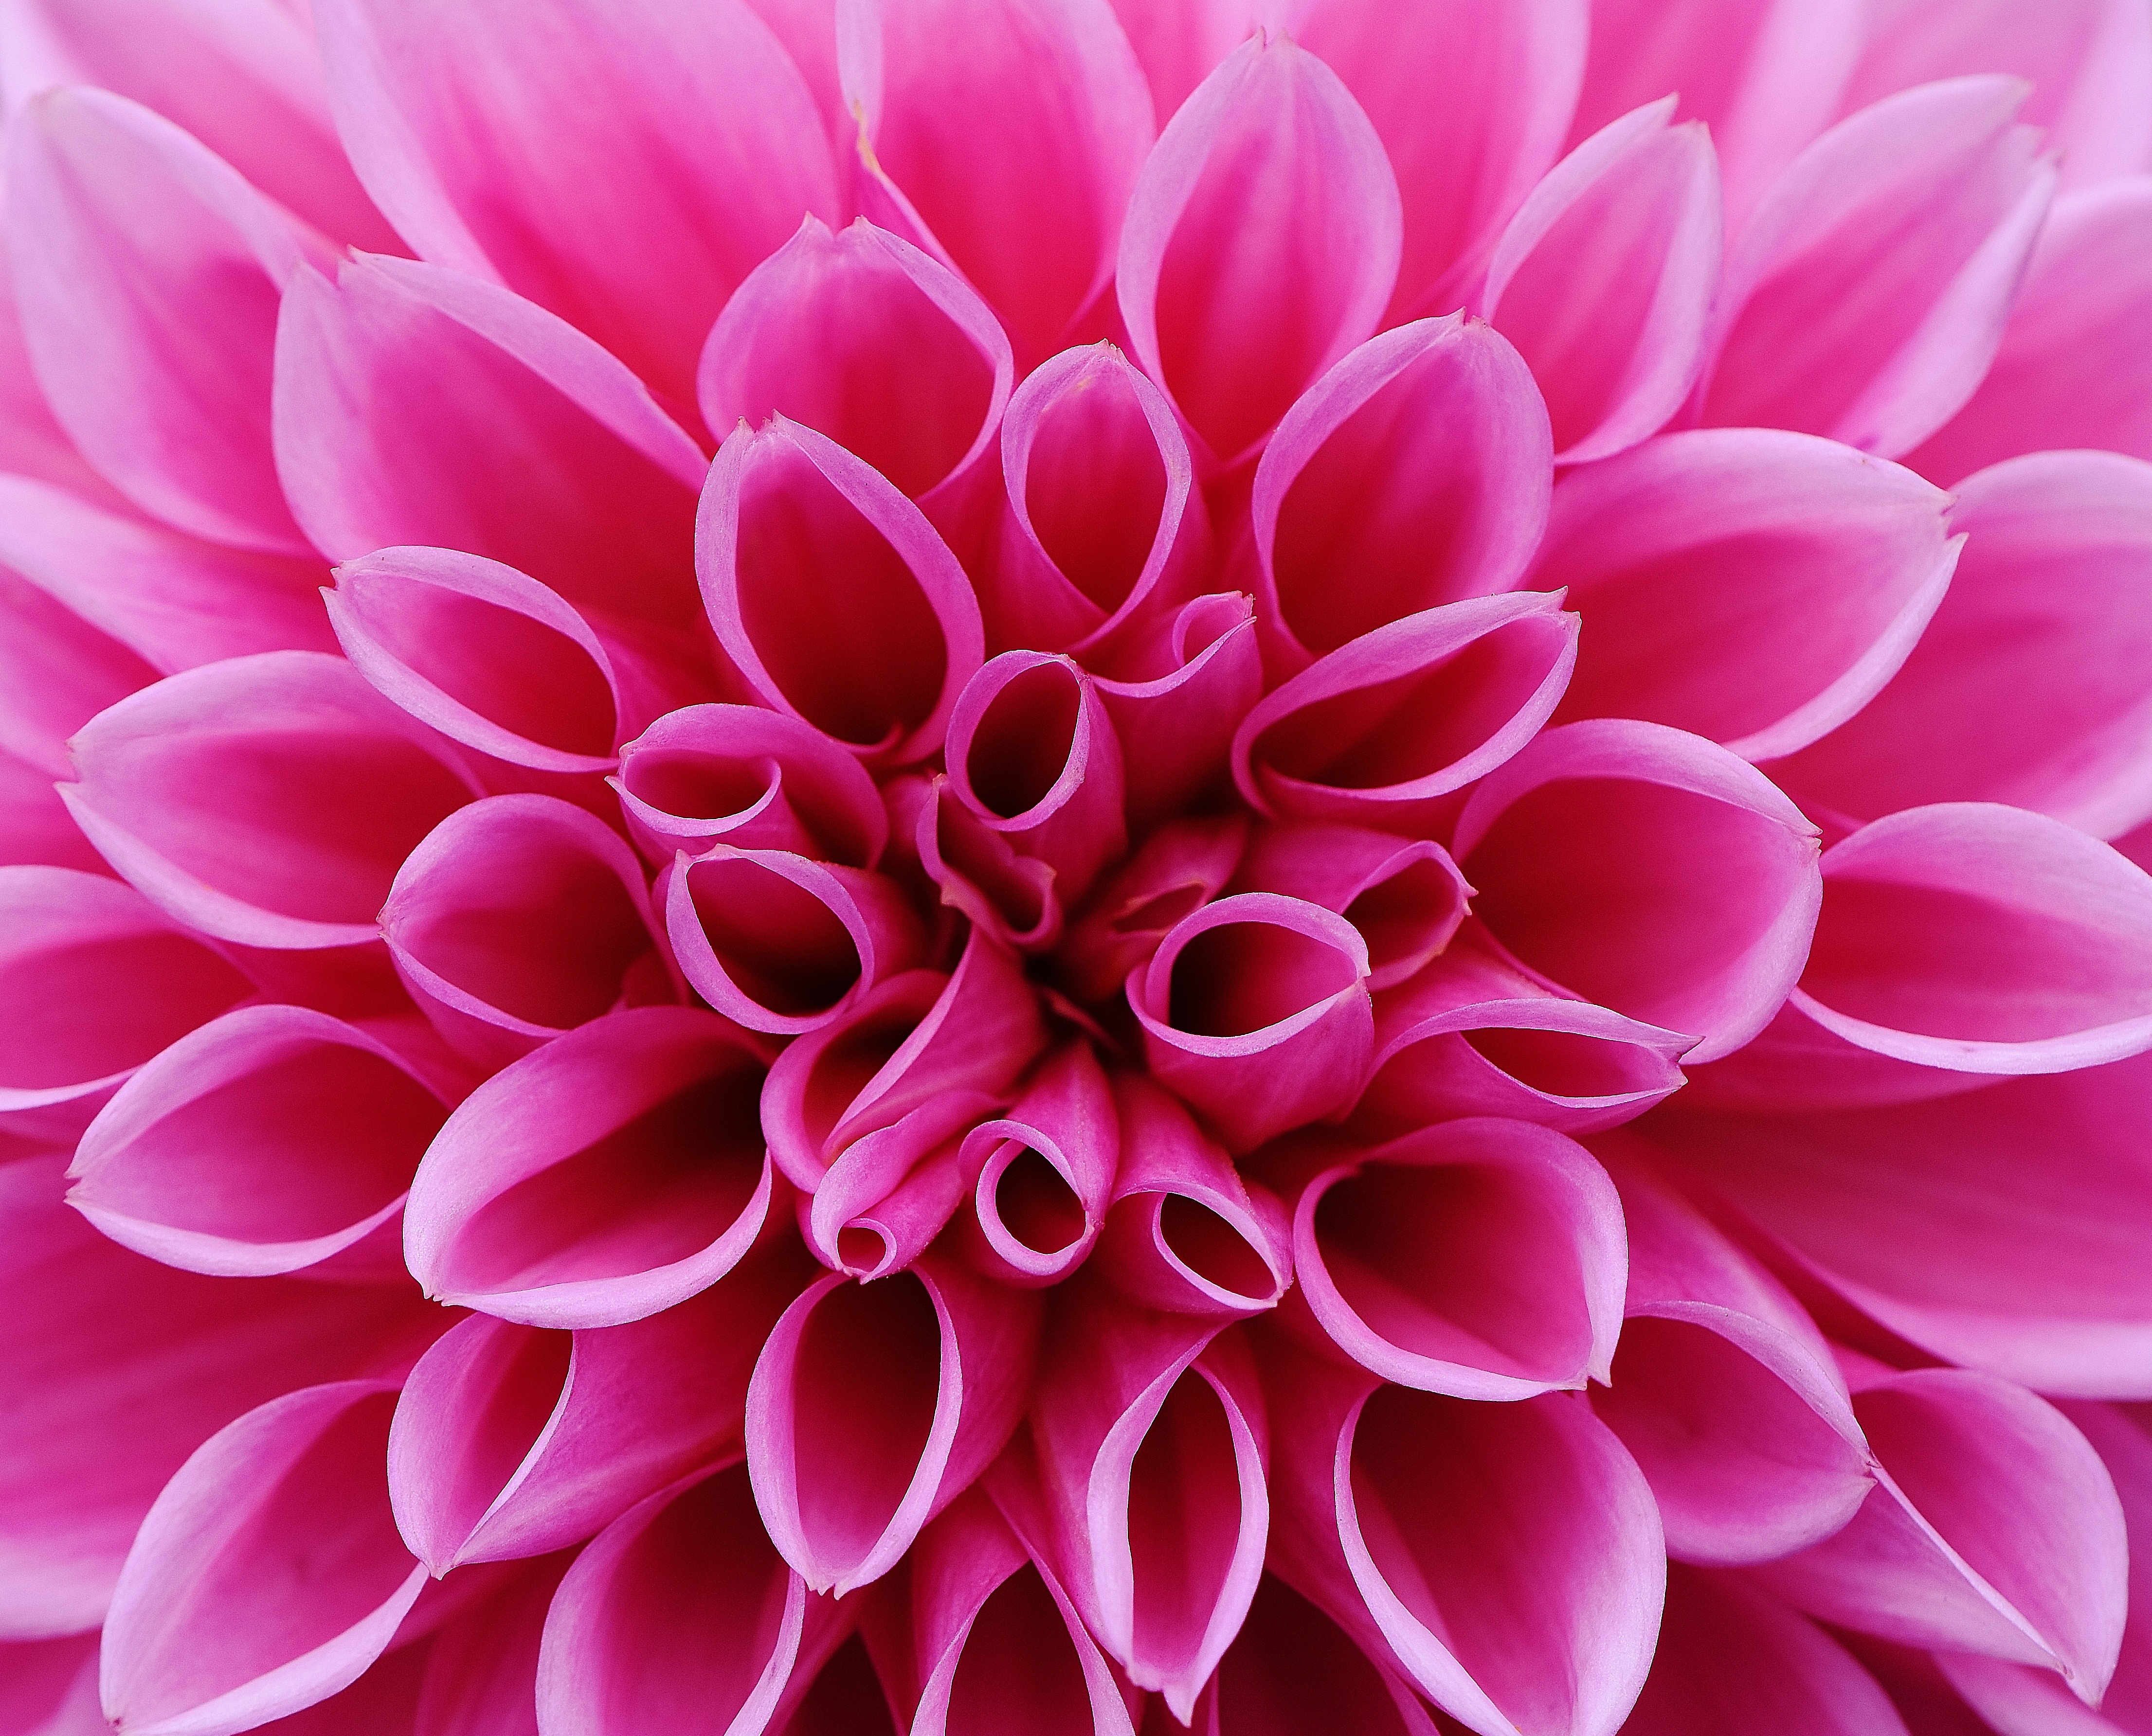
blossom, plant, flower, petal, bloom, autumn, garden, pink, flora, dahlia, asteraceae, gerbera, dahlias, flower garden, dahlia garden, flowering plant, ornamental flower, daisy family, dalia, city car, asterales, land plant, chrysanths